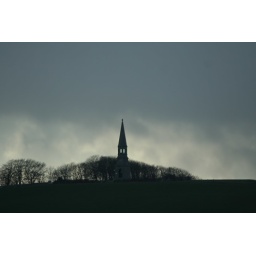
Culsh monument near New Deer Aberdeenshire somewhat moody under cloud